Shot (filmmaking)

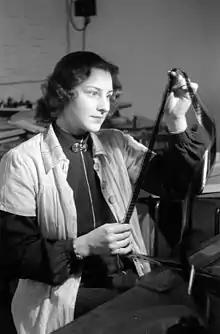
A film editor at work in 1946

Cutting between shots taken at different times or from different perspectives is known as film editing, and is one of the central arts of filmmaking.